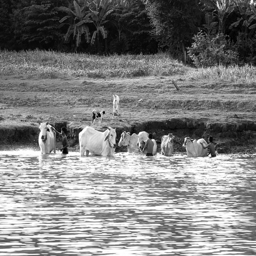
A herd of cows walking across a river.
A black and white photo of several cows in the water.
A herd of cows stand in shallow waters in a river.
Group of cattle and people crossing a stream.
Several goats wade in a pond next to a field.